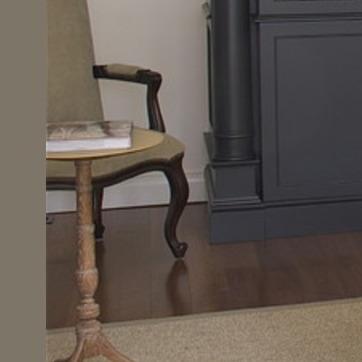
Material: wood